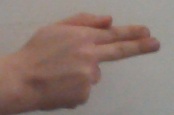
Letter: ghain